Gisela Gymnasium

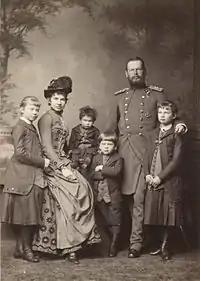
Archduchess Gisela of Austria (second from the left), patron of the school, and her family ca 1890

The original school was designed by the architect Cajetan Pacher in a Neo-Renaissance style and contained 23 classrooms, a sports hall and a period school botanical garden. It first opened on 21 September 1904 following increasing demand by the population for new secondary schools to alleviate the oversubscribed existing schools in the area. It was one of three new schools that were built in the area and originally classified as a "Kreisrealschule" (District Realschule). It initially had 273 students spread across 4 years and 10 teachers. Student numbers increased quickly and by 1911 the school had over 700 students. Due to increasing need for additional space, the school was extended for the first time in 1911, only 7 years after it was first opened. In 1920 the school achieved the additional status of a "Seminarschule" (Teacher Training School) and has been involved in the training of new teachers since.